Assiniboine

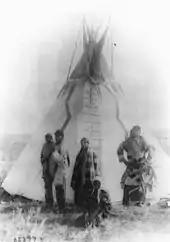
Assiniboine Family, Montana, 1890–1891

The men hunted, traded and made war on horseback using bow and arrows. The tribe is known for its excellent horsemanship. They first obtained horses by trading with the Blackfeet and the Gros Ventre tribes. Assiniboine, Stoney (as well as Lakota and Dakota) girls were encouraged to learn to ride, hunt and fight. Though fighting in war has mostly been left to the boys and men, occasionally women have fought as well – both in battles and in defense of the home – especially if the tribe was severely threatened.